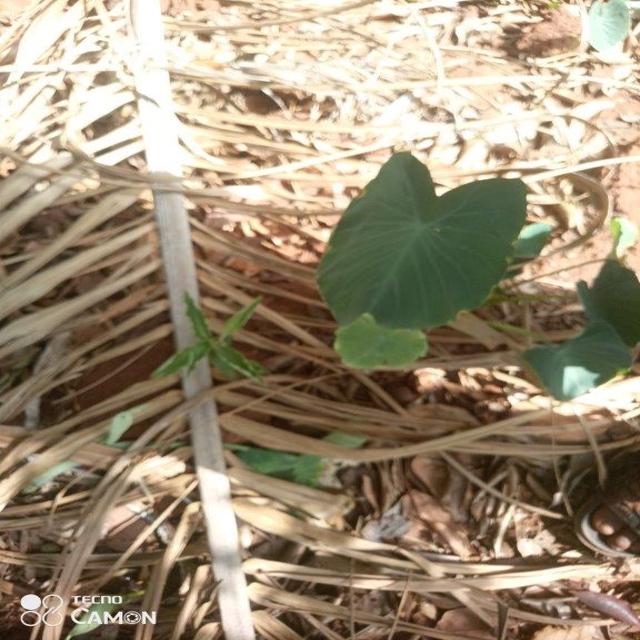
Label: Healthy